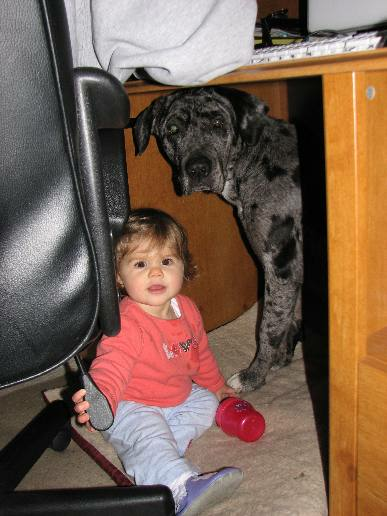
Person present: Yes